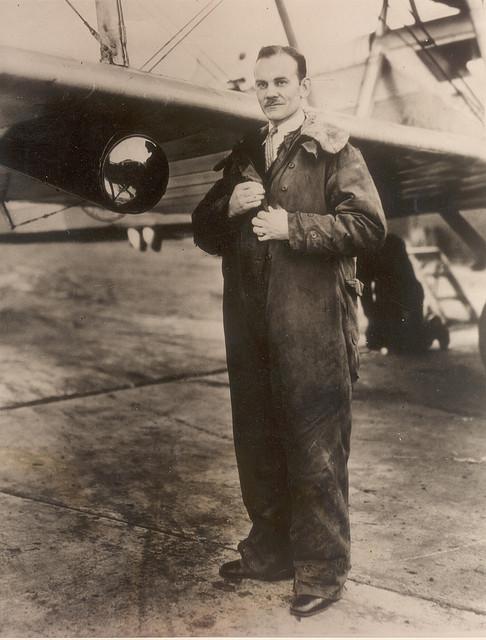
A man stands in front of a plane in black and white